Zhao'an railway station

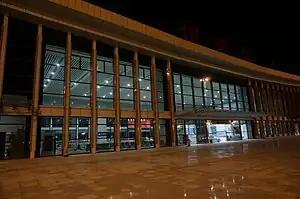

Zhao'an railway station is a railway station located in Fujian Province, People's Republic of China, on the Xiamen–Shenzhen railway which is operated by Nanchang Railway Bureau, China Railway Corporation.